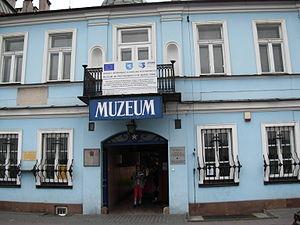
Jędrzejów est une ville de Pologne qui compte 16 555 habitants. La ville est le chef-lieu d’un district de la Voïvodie de Sainte-Croix.